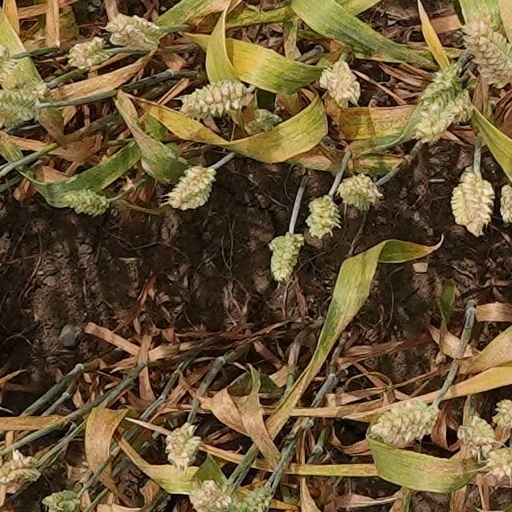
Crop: wheat